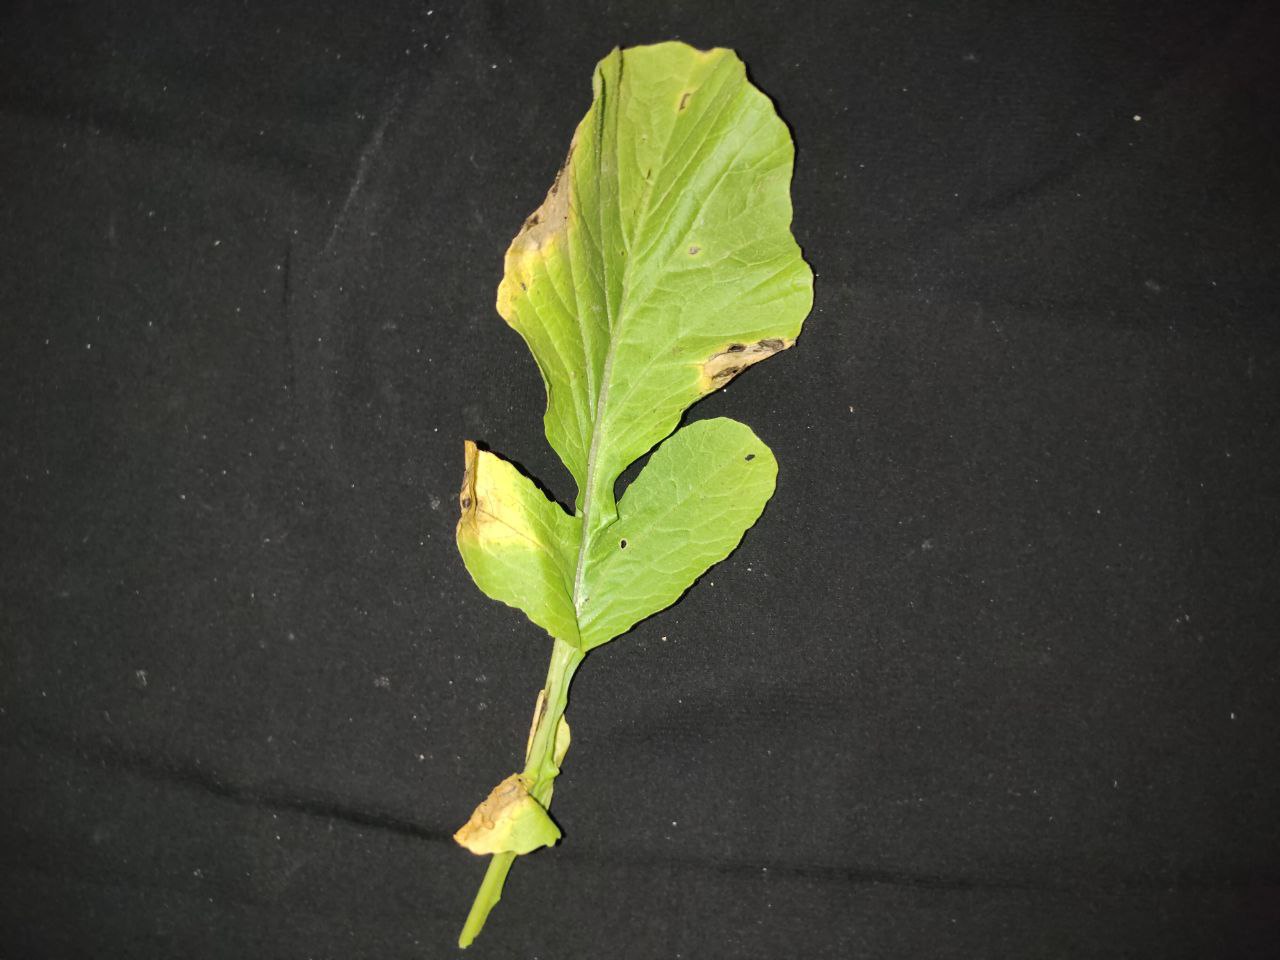
Label: Downey mildew